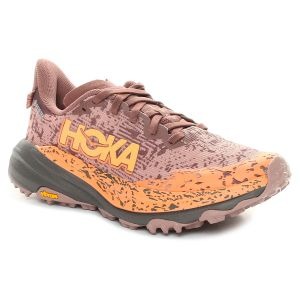
Hoka Scarpa da Trail Running Donna  Speedgoat 6 Gore-Tex Viola Corallo   Sconto 30%
Prezzo: 126,00 €